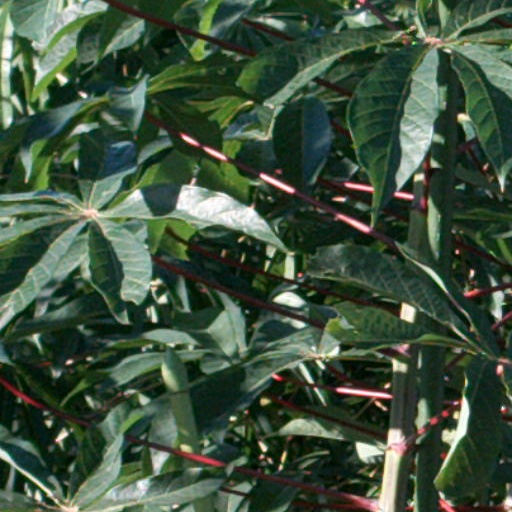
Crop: cassava